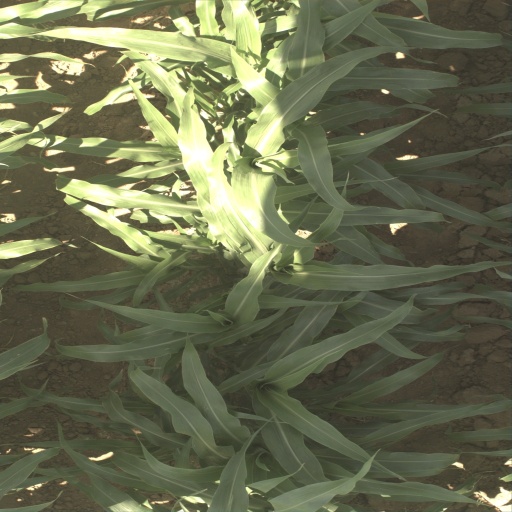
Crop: sorghum